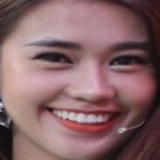
diễn viên Ngọc Thảo